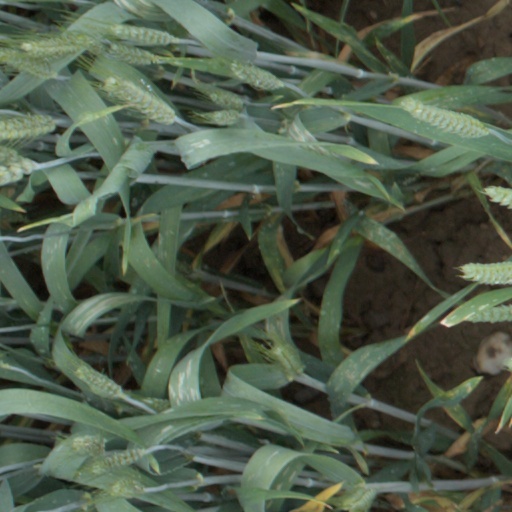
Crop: wheat